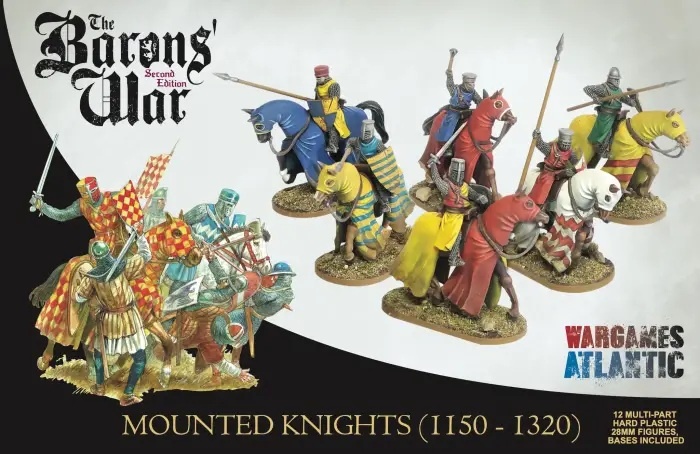
Wargames Atlantic Mounted Knights (1150-1320)
Brand: Wargames Atlantic
LORDS OF WAR Masters of speed and shock, the mounted knights of 12th and 13th century Europe were the pinnacle of battlefield technology of their day. Clad in mail and wielding lances, swords, and maces, these warriors thundered across the field, breaking enemy lines with devastating cavalry charges. Their warhorses, bred for strength and endurance, were as much weapons as the knights themselves. Unique heraldry and personal color schemes made for a vibrant scene as they brought their death charge home. And while the code of chivalry preached honor and virtue, it was often the strength of steel that determined fate. This hard plastic box set features 12 barded horses and riders with weapons including lance, sword, ax, and mace and with arms that are fully compatible with WAAAC001 Foot Knights for even more variety! 21 unique heads allow for massive customization. And we’ve also included jousting lances if you’d like to take your knights to a friendly tournament! There are two unique frames in this set (see photos above). Models require assembly and painting. 12 25mm x 50mm dual use pill bases are included. Not for Children. Contents may vary from photos.
Category: Arts & Entertainment > Hobbies & Creative Arts > Collectibles > Scale Models > Horses